Agris

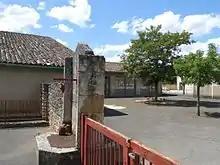
The Primary School

The school is an intercommunal teaching group between Agris and La Rochette. Agris has the Primary School and La Rochette only the elementary school. The Agris school is located in the village.